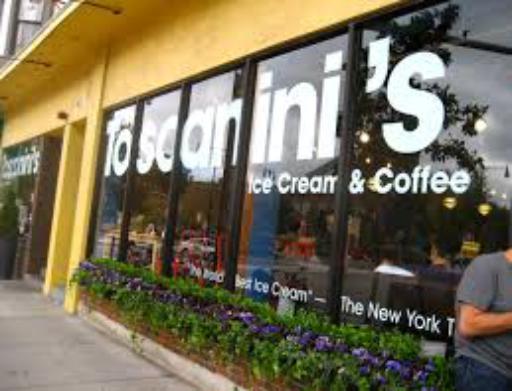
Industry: Food